Nimbus (motorcycle)

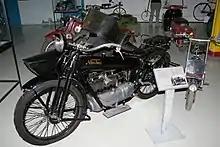
Stovepipe Nimbus with sidecar

The first Nimbus motorcycle had a four-cylinder inline engine of capacity, which drove the rear wheel through a shaft drive rather than the belt usually used at that time and had a power output of approximately 10 hp. Its top speed was around with a sidecar fitted. It had front wheel leading link sprung suspension and a technically advanced rear wheel swinging arm arrangement. The machine soon acquired the nickname of "Kakkelovnsrør" ("Stovepipe") due to the large diameter, round pipe between the saddle and handlebars which as well as forming the top tube of the bike’s frame, served as the fuel tank. Two more machines were constructed in 1919, but series production did not begin until 'Fisker & Nielsen' became a limited liability company in 1920.